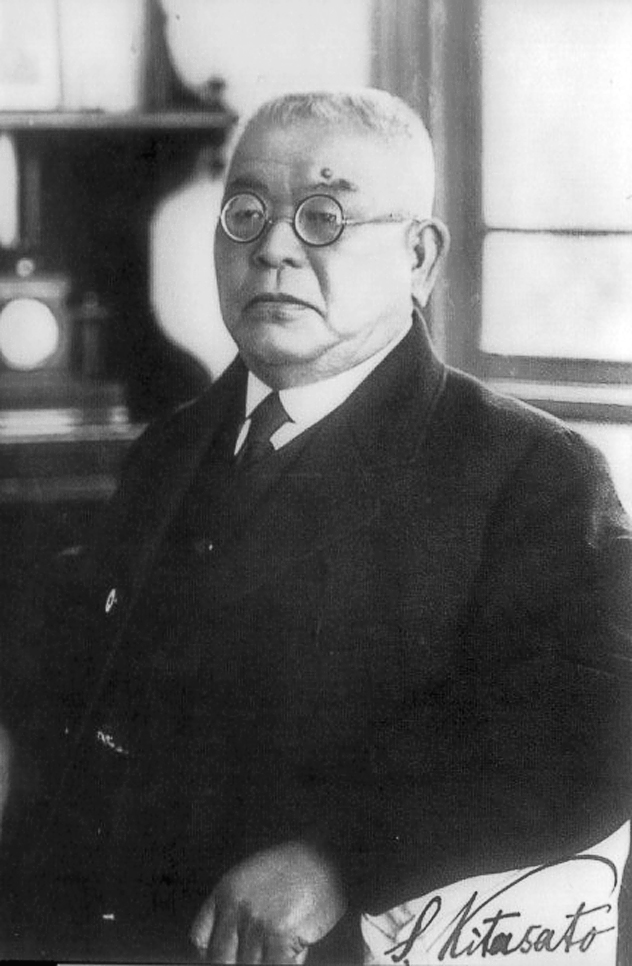
คิตาซาโตะ ชิบาซาบูโร

| name = คิตาซาโตะ ชิบาซาบูโร
| image = Kitasato Shibasaburo.jpg
| birth_place = เมืองโองูนิ จังหวัดคูมาโมโตะ ประเทศญี่ปุ่น
| death_place = กรุงโตเกียว ประเทศญี่ปุ่น
| nationality = ญี่ปุ่น
| field = วิทยาแบคทีเรีย
| work_institutions = มหาวิทยาลัยโตเกียว|มหาวิทยาลัยจักรพรรดิโตเกียว
| known_for = ร่วมค้นพบเชื้อกาฬโรคต่อมน้ำเหลืองในฮ่องกง
บารอน คิตาซาโตะ ชิบาซาบูโร (; 29 มกราคม ค.ศ. 1853 - 13 มิถุนายน ค.ศ. 1931)หมายเหตุ: ความจริงแล้วชื่อสกุลของคิตาซาโตะออกเสียงว่า Kitazato คิตาซาโตะสะกดนามสกุลของตนว่า Kitasato ระหว่างศึกษาในประเทศเยอรมนี โดยอักษร 's' ออกเสียงเป็น z เป็นแพทย์และวิทยาแบคทีเรีย|นักวิทยาแบคทีเรียชาวญี่ปุ่น มีชื่อเสียงในฐานะผู้ร่วมค้นพบกาฬโรคต่อมน้ำเหลืองในฮ่องกงระหว่างเกิดการระบาดในปี ค.ศ. 1894 โดยค้นพบเกือบจะพร้อมกันกับอเล็กซานเดอร์ เยอร์ซิน
คิตาซาโตะได้รับการเสนอชื่อเข้าชิงรางวัลโนเบลสาขาสรีรวิทยาหรือการแพทย์ประจำปีครั้งแรกในปี ค.ศ. 1901 Shibasaburo Kitasako - Nomination คิตาซาโตะและเอมีล อาด็อล์ฟ ฟ็อน เบริงทำงานร่วมกันในกรุงเบอร์ลินในปี ค.ศ. 1890 ได้ประกาศการค้นพบเซรุ่มสารต้านพิษของโรคคอตีบ ฟ็อน เบริงได้รับรางวัลโนเบลในปี ค.ศ. 1901 จากผลงานนี้ แต่คิตาซาโตะไม่ได้รับ
ชิบาซาบูโรจะเป็นบุคคลสำคัญทางประวัติศาสตร์บนด้านหน้าของธนบัตร เยน|1,000 เยนแบบใหม่ของญี่ปุ่นที่จะออกสู่ตลาดในวันที่ 3 กรกฎาคม 2567 ในฐานะผู้บุกเบิกการแพทย์ญี่ปุ่นที่มีส่วนร่วมในการป้องกันและรักษาโรคติดเชื้อในญี่ปุ่นและต่างประเทศ ร่วมกับภาพวาด "คลื่นยักษ์นอกฝั่งคานางาวะ" ที่ปรากฎบนด้านหลังของธนบัตร สามัญชนบน ‘ธนบัตร’ คุณค่าทางประวัติศาสตร์และอัตลักษณ์ของความเป็นชาติ
== อ้างอิง ==
== อ่านเพิ่มเติม ==
*
*
*
*
*
== แหล่งข้อมูลอื่น ==
* Kitasato University homepage
* Portraits of Modern Japanese Historical Figures
หมวดหมู่:บุคคลที่เกิดในปี พ.ศ. 2396
หมวดหมู่:บุคคลที่เสียชีวิตในปี พ.ศ. 2474
หมวดหมู่:คาโซกุ
หมวดหมู่:บุคคลจากจังหวัดคูมาโมโตะ
หมวดหมู่:กาฬโรค